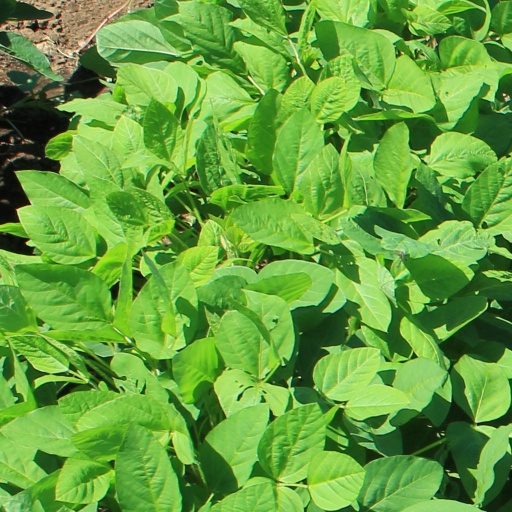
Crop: soybean